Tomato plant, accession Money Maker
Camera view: bottom (45 deg); turntable rotation: 30 degrees
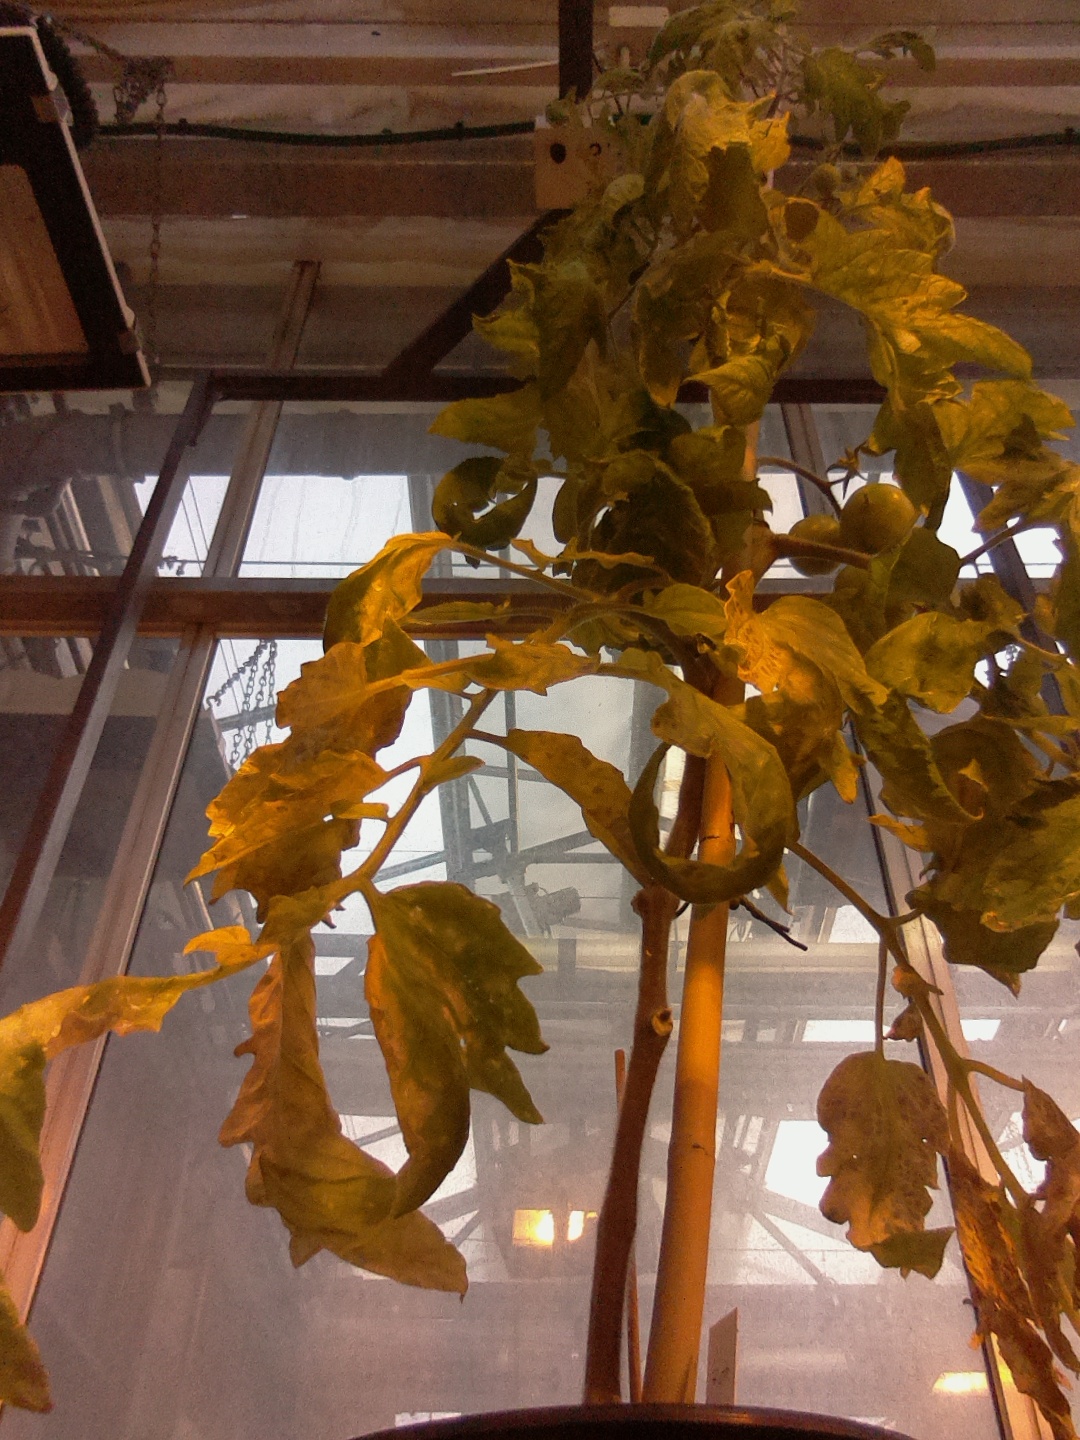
BBCH growth stage 78: 80% -90% of final fruit size